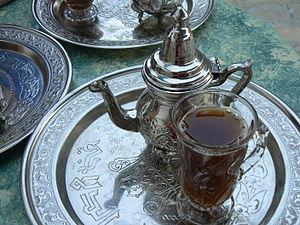
thé à la menthe (sans pignons)
Salé est une ville et commune du Maroc, chef-lieu de la préfecture de Salé, au sein de la région de Rabat-Salé-Kénitra. Elle est située au bord de l'océan Atlantique, sur la rive droite de l'embouchure du Bouregreg, en face de la capitale nationale Rabat. Ceci explique que les deux villes soient parfois qualifiées de « villes jumelles », mais chacune dispose de ses traditions et de son histoire propres. En 2014, la commune comptait 982 163 habitants. Salé est reliée à Rabat par plusieurs ponts dont le pont Hassan II est le plus utilisé.
Le thé à la menthe est une boisson chaude réalisée à partir de feuilles de thé et de feuilles de menthe, originaire du Maroc. La consommation du thé s'est étendue par la suite dans le reste du Maghreb, mais également en Afrique subsaharienne et en Afrique de l'Ouest du fait de la colonisation et des flux de population. On prête à ce breuvage un grand nombre de vertus, notamment toniques et digestives.